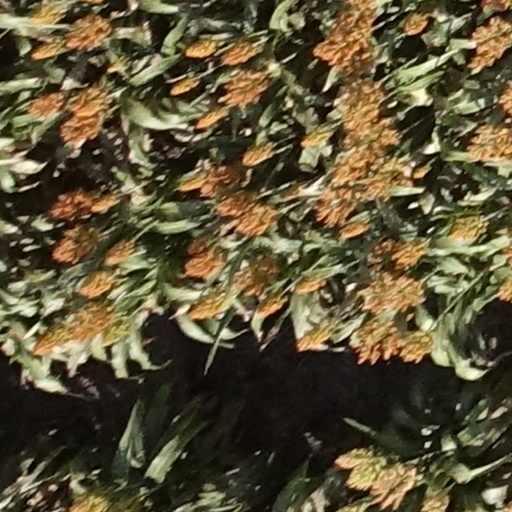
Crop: sorghum